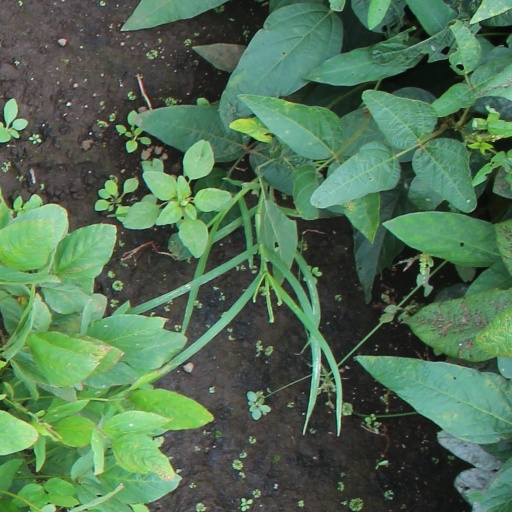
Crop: soybean